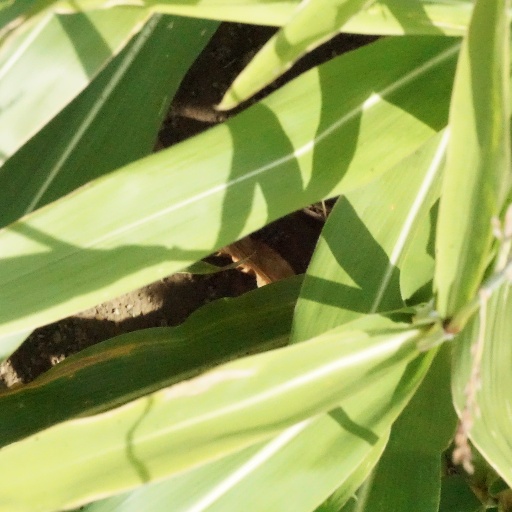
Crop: maize; corn